Cologne in the German colonial empire

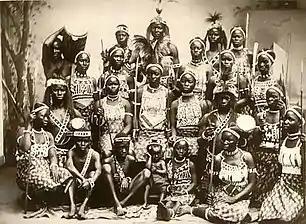

From ancient times onwards, the city of Cologne was a hub for Catholicism for regions north of the Alps. As a consequence, missionaries from this city also set out for colonial Africa. In the year 1888, the Afrika-Verein deutscher Katholiken, or AVdK, (African Society of German Catholics) was thus founded. For many years, this society was chaired by Franz Karl Hespers, the cathedral dean from Cologne, who was also a member of the German Colonial Society. The AVdK was under the protection of the Archbishop of Cologne, and was inspired by the "anti-slavery movement" started by the French cardinal Lavigerie.